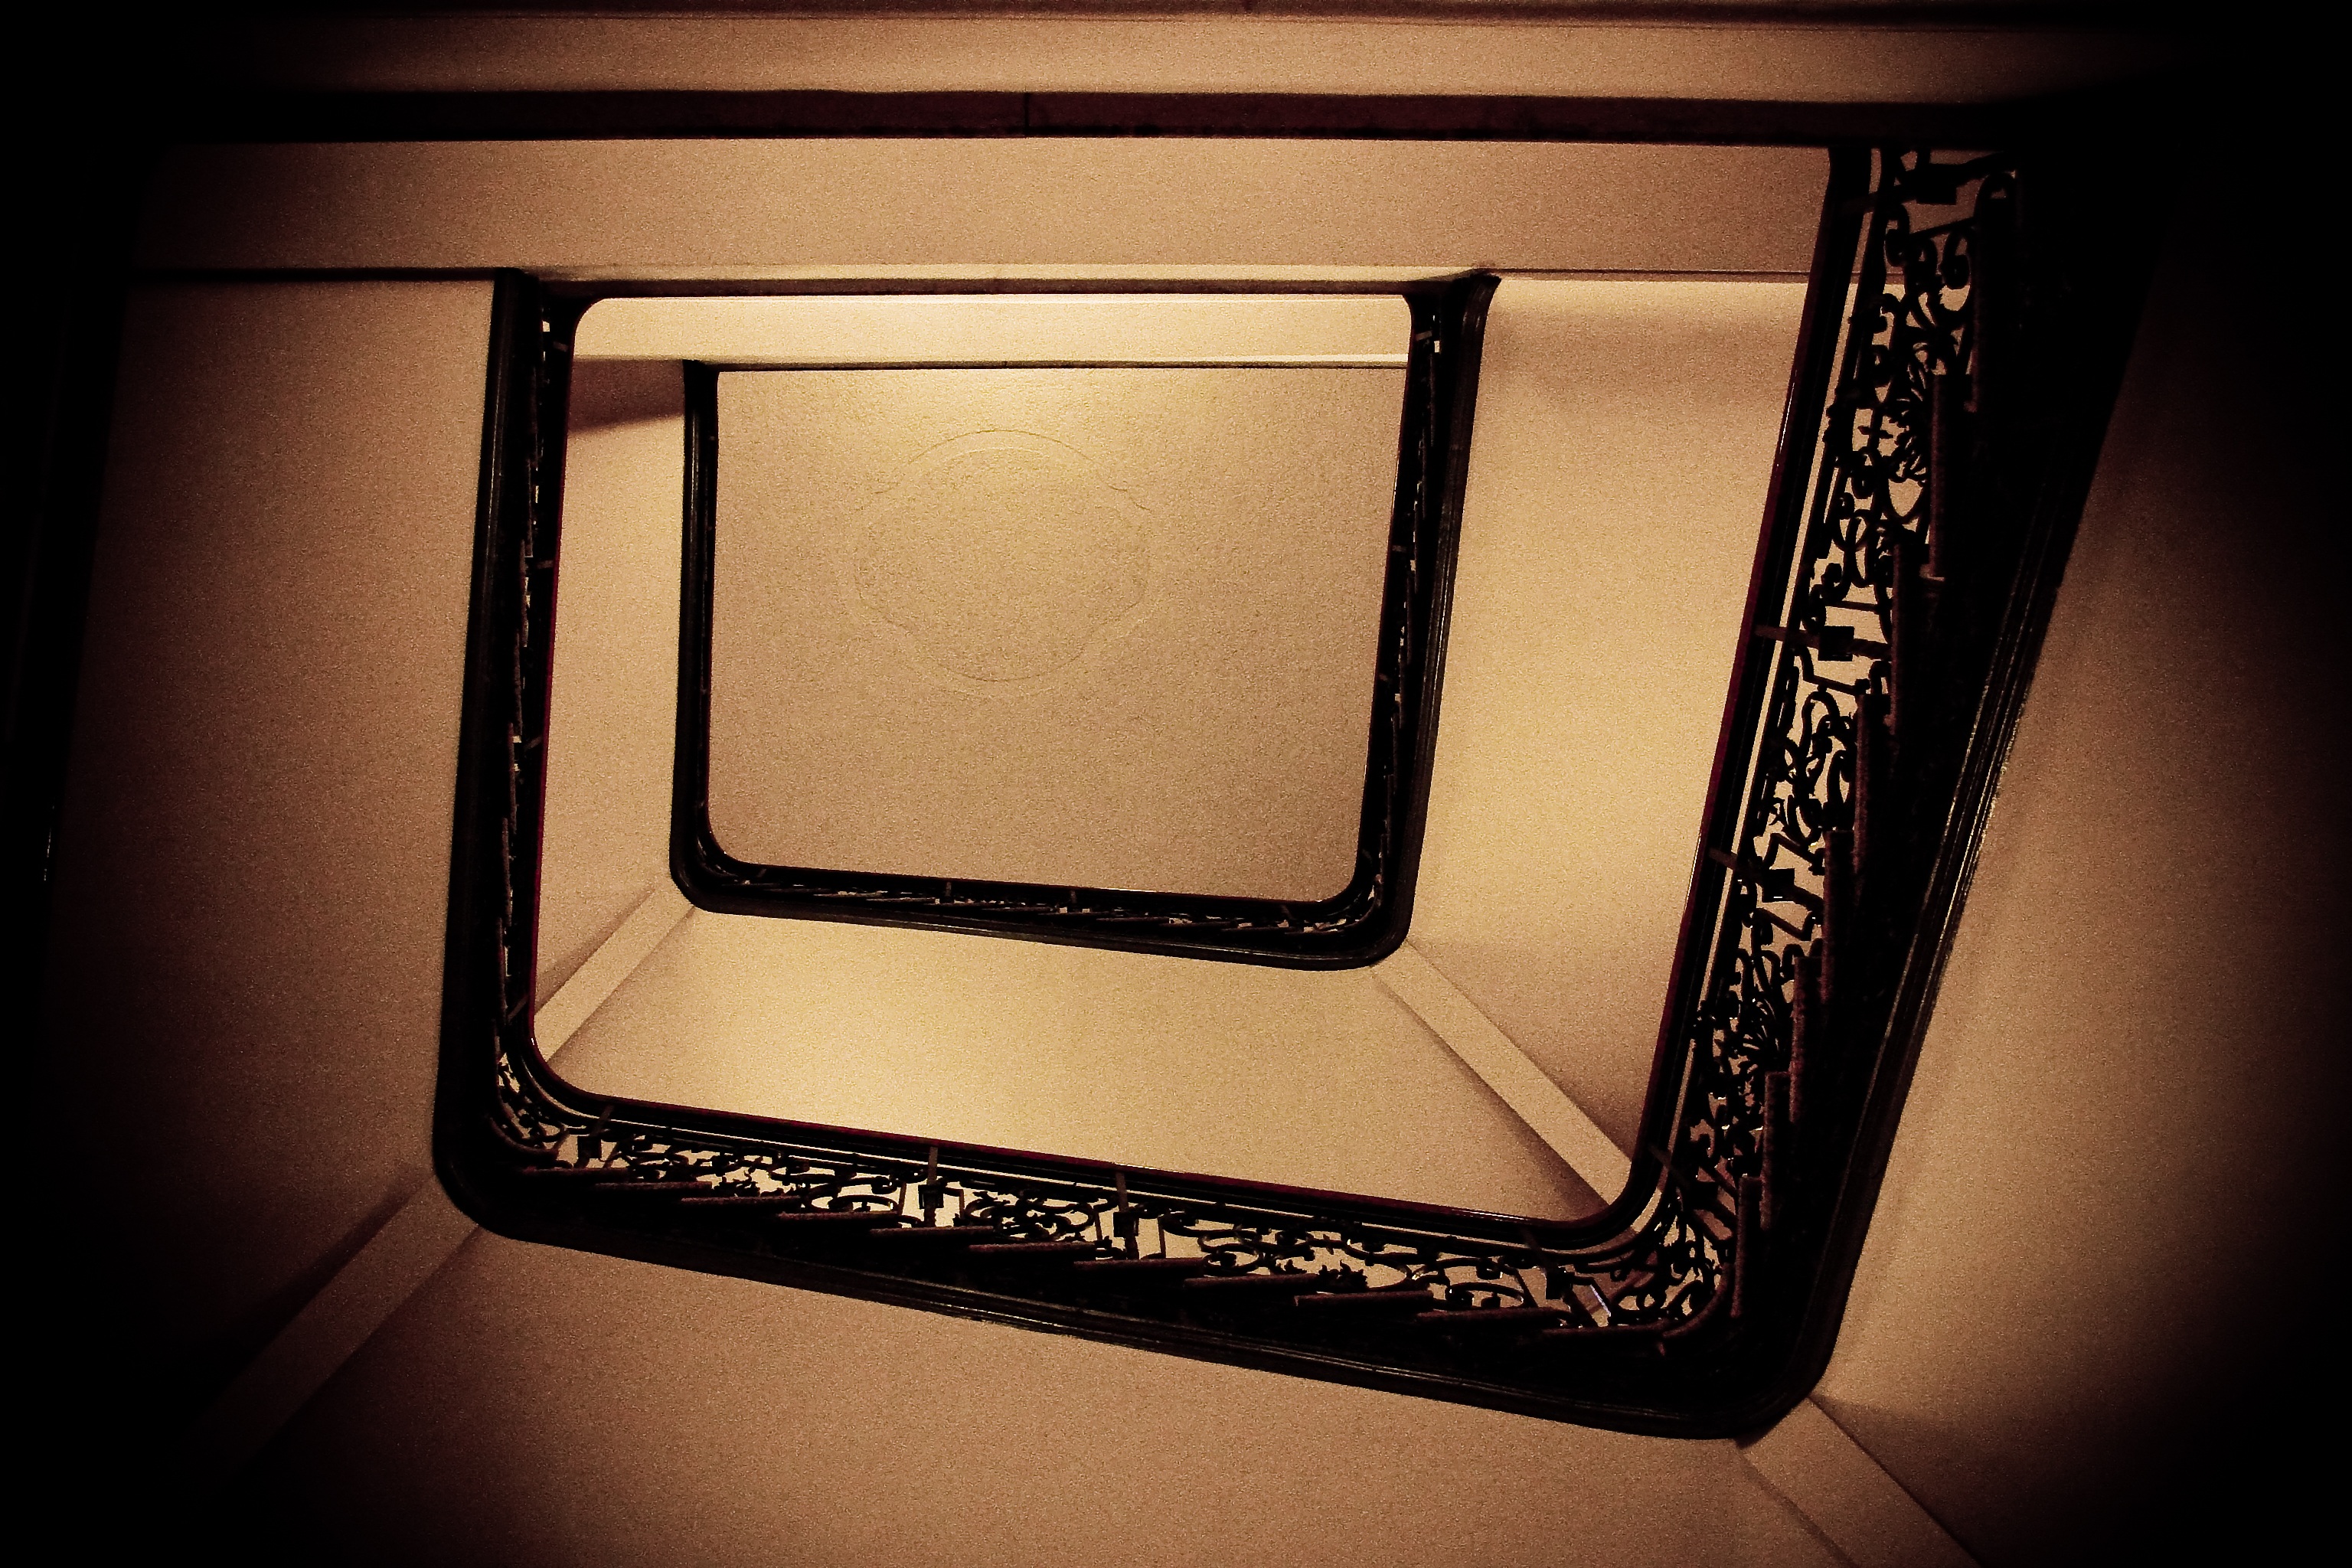
light, architecture, wood, antique, window, glass, building, old, staircase, ceiling, railing, black, lighting, spiral staircase, circle, design, stairs, symmetry, light fixture, picture frame, rise, shape, historically, emergence, gradually